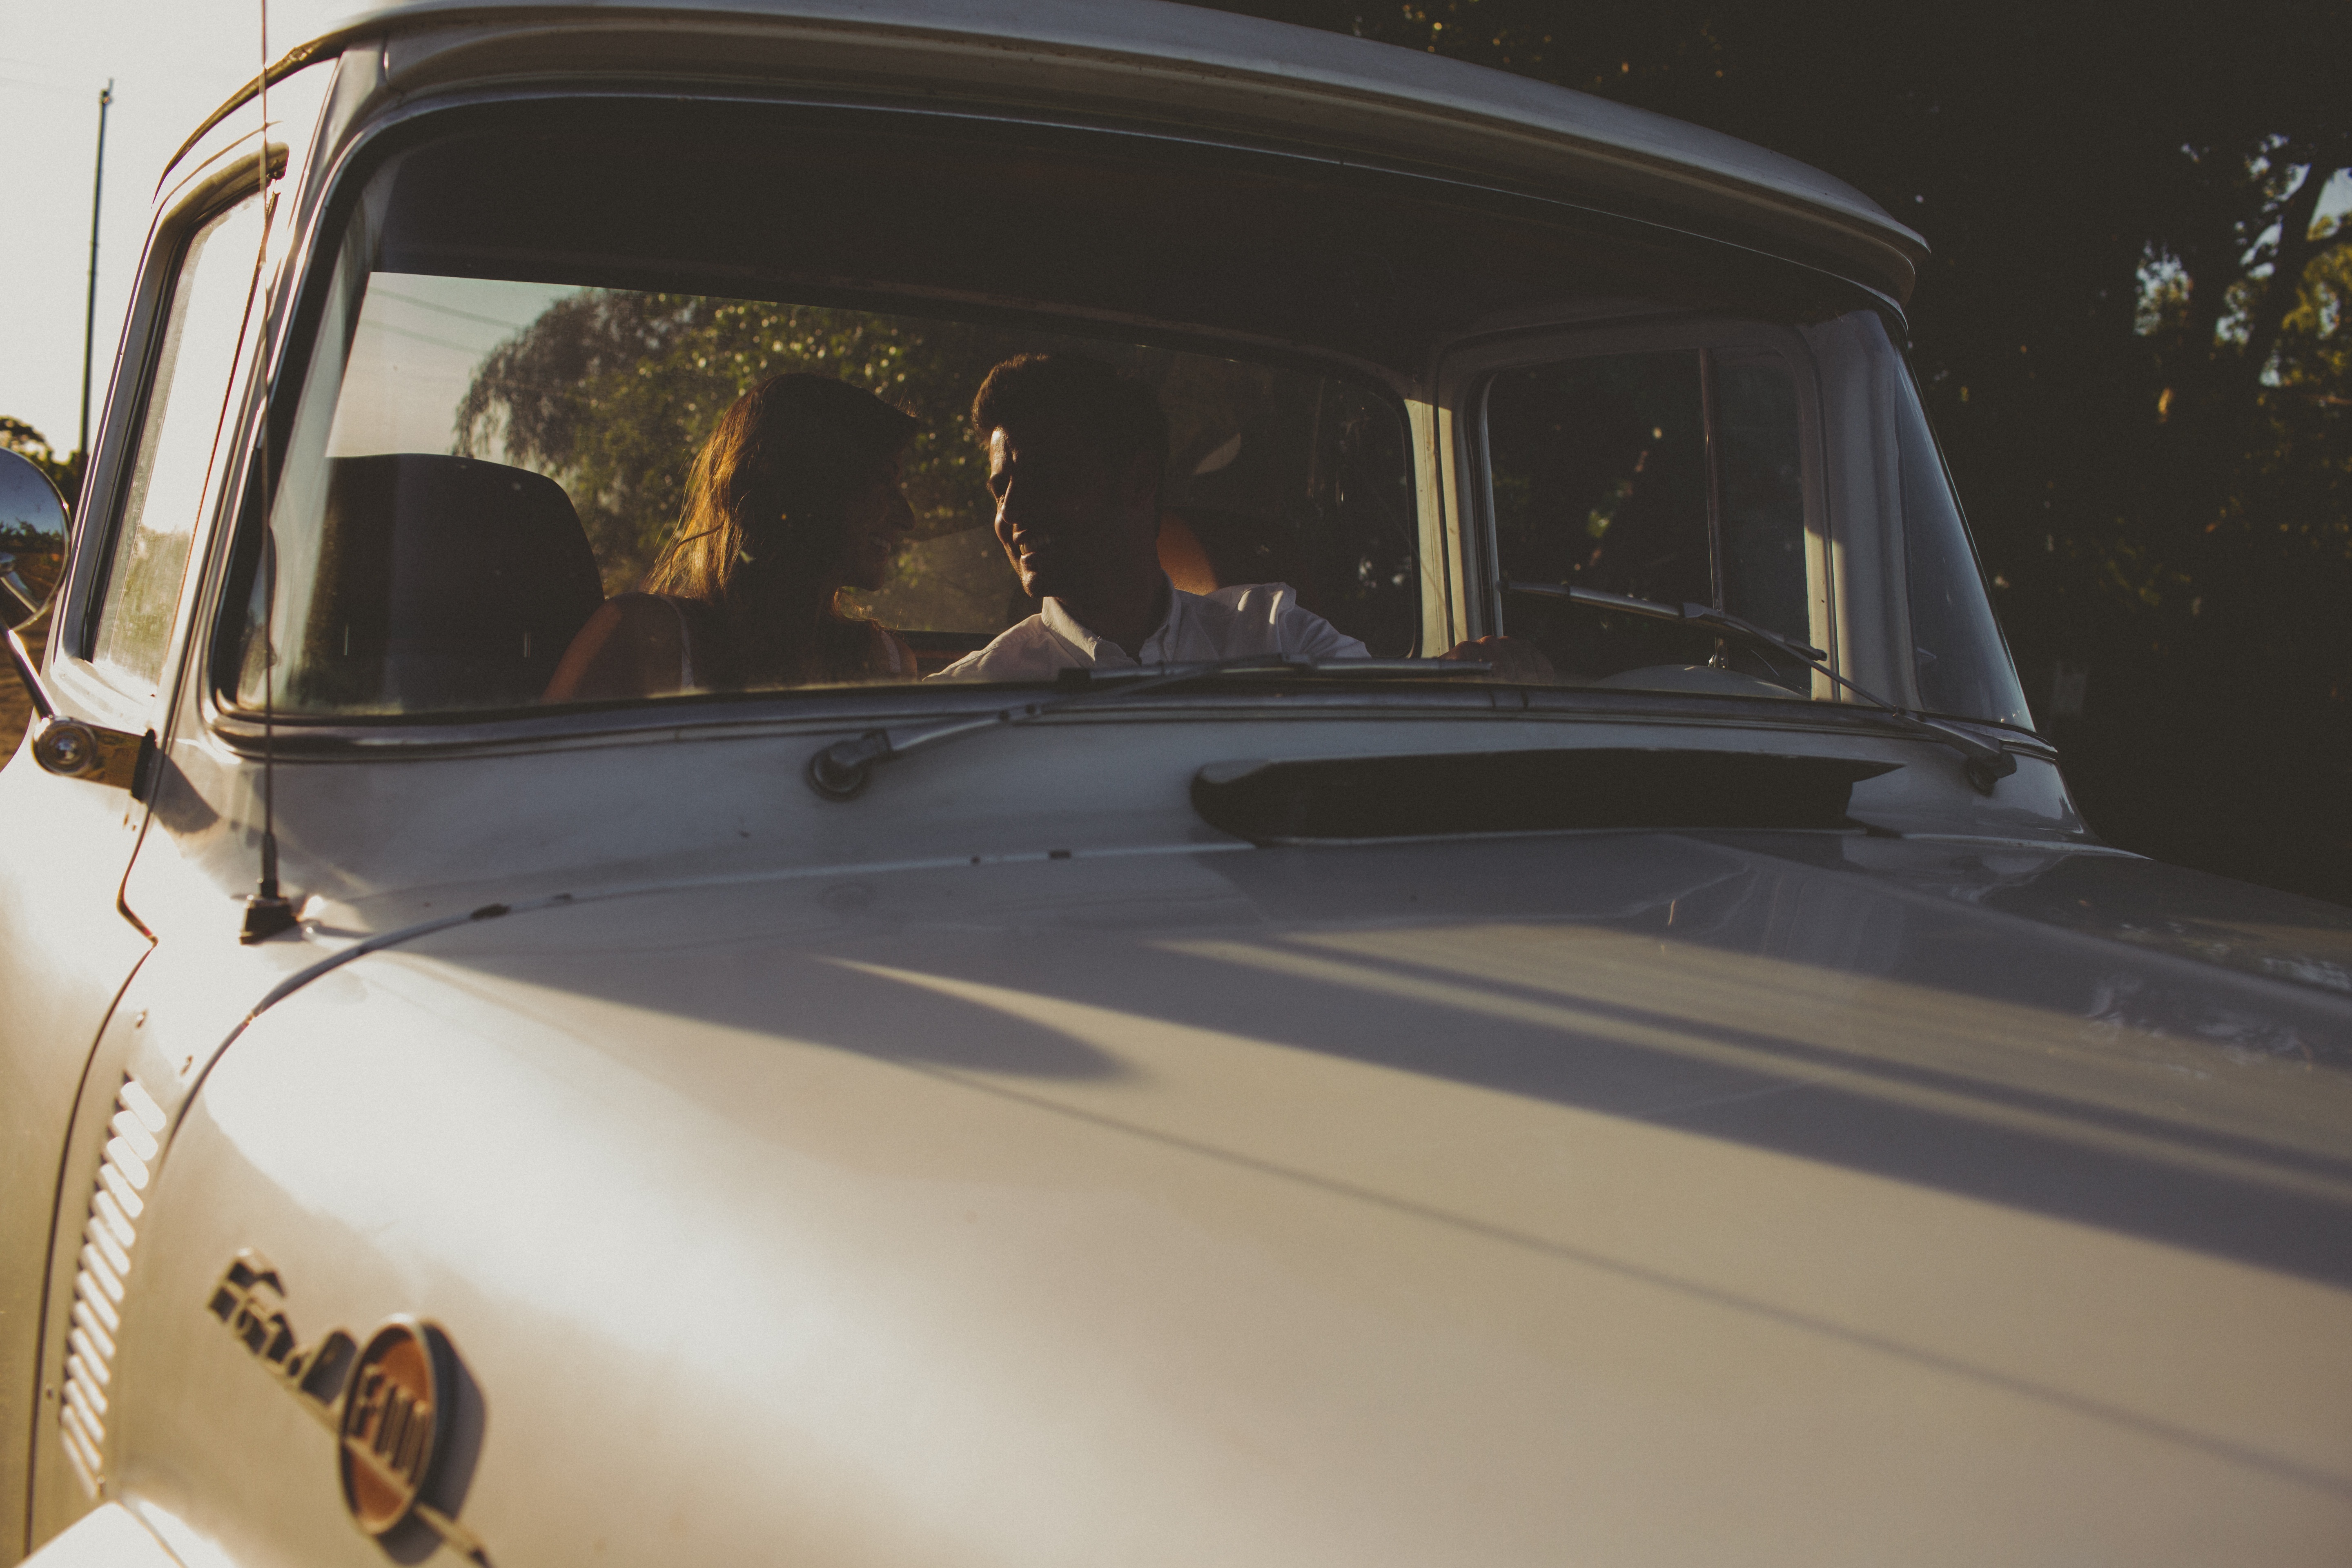
man, woman, car, vintage, antique, automobile, window, old, love, vehicle, couple, auto, ride, nostalgia, historic, motor vehicle, vintage car, hood, ford, motor, sedan, classic, land vehicle, vintage ford, automobile make, automotive exterior, automotive design, luxury vehicle, mid size car